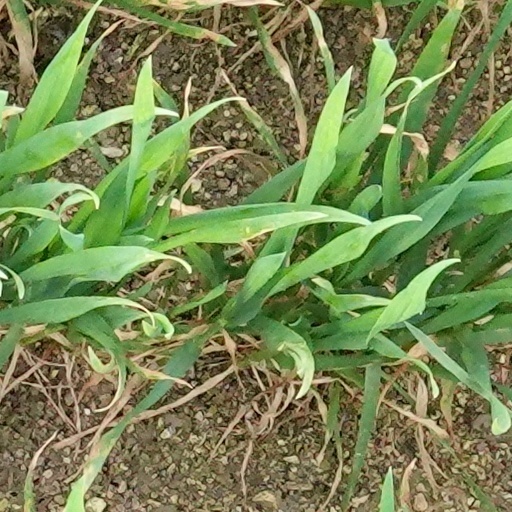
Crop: wheat